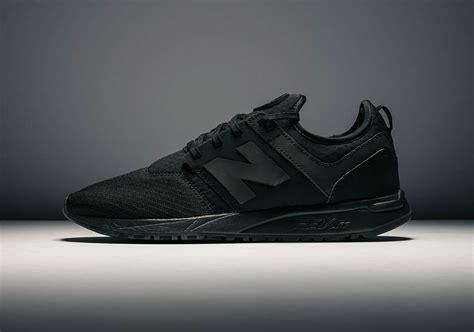
Brand: New
Model: Balance 247